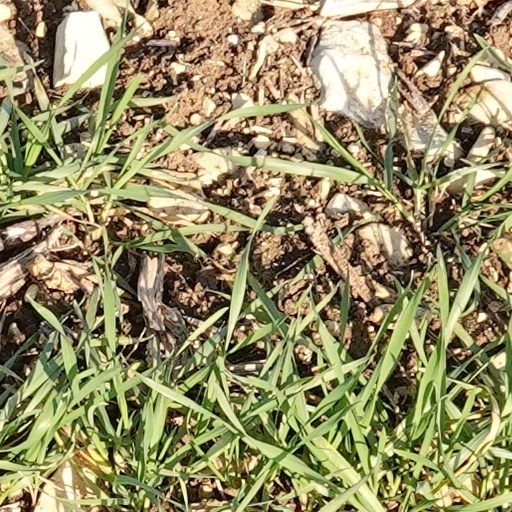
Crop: wheat